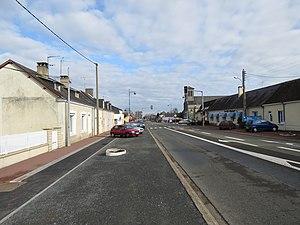
La nationale traversant Guécélard.
Guécélard est une commune française, située dans le département de la Sarthe en région Pays de la Loire, peuplée de 3 019 habitants.